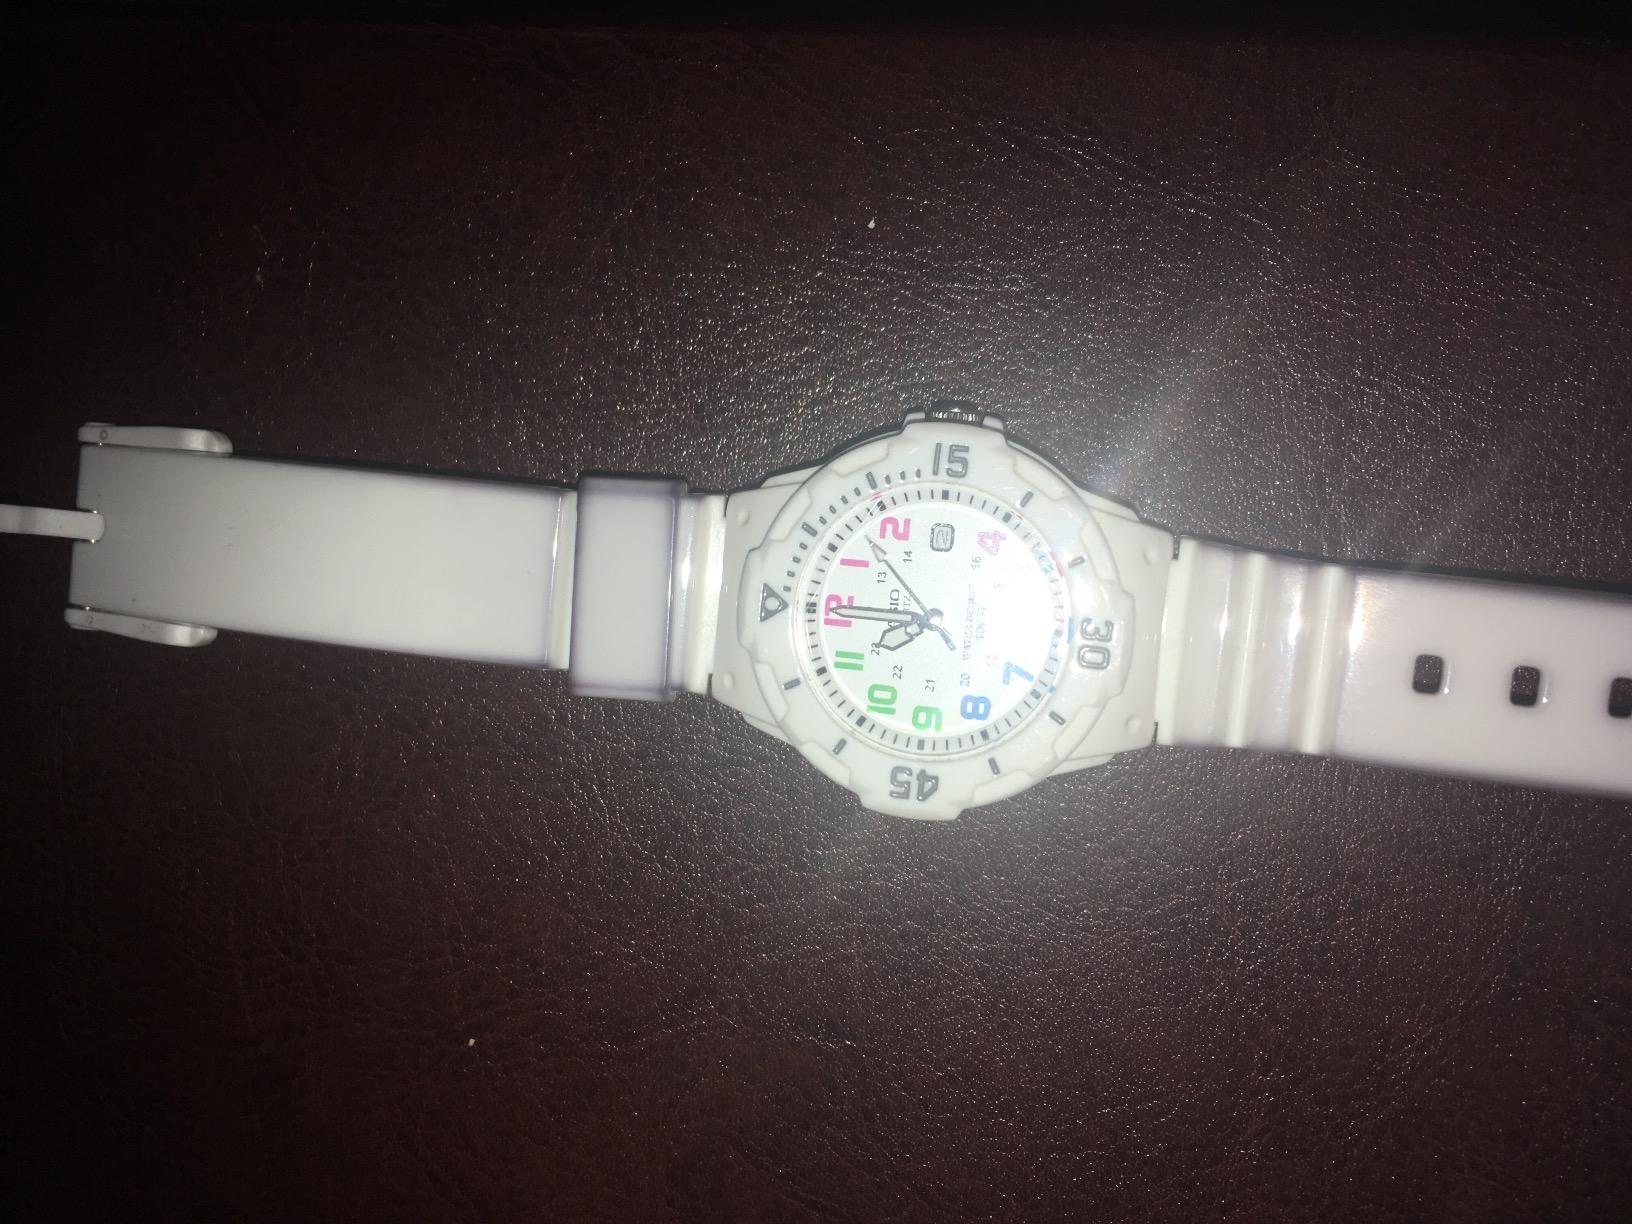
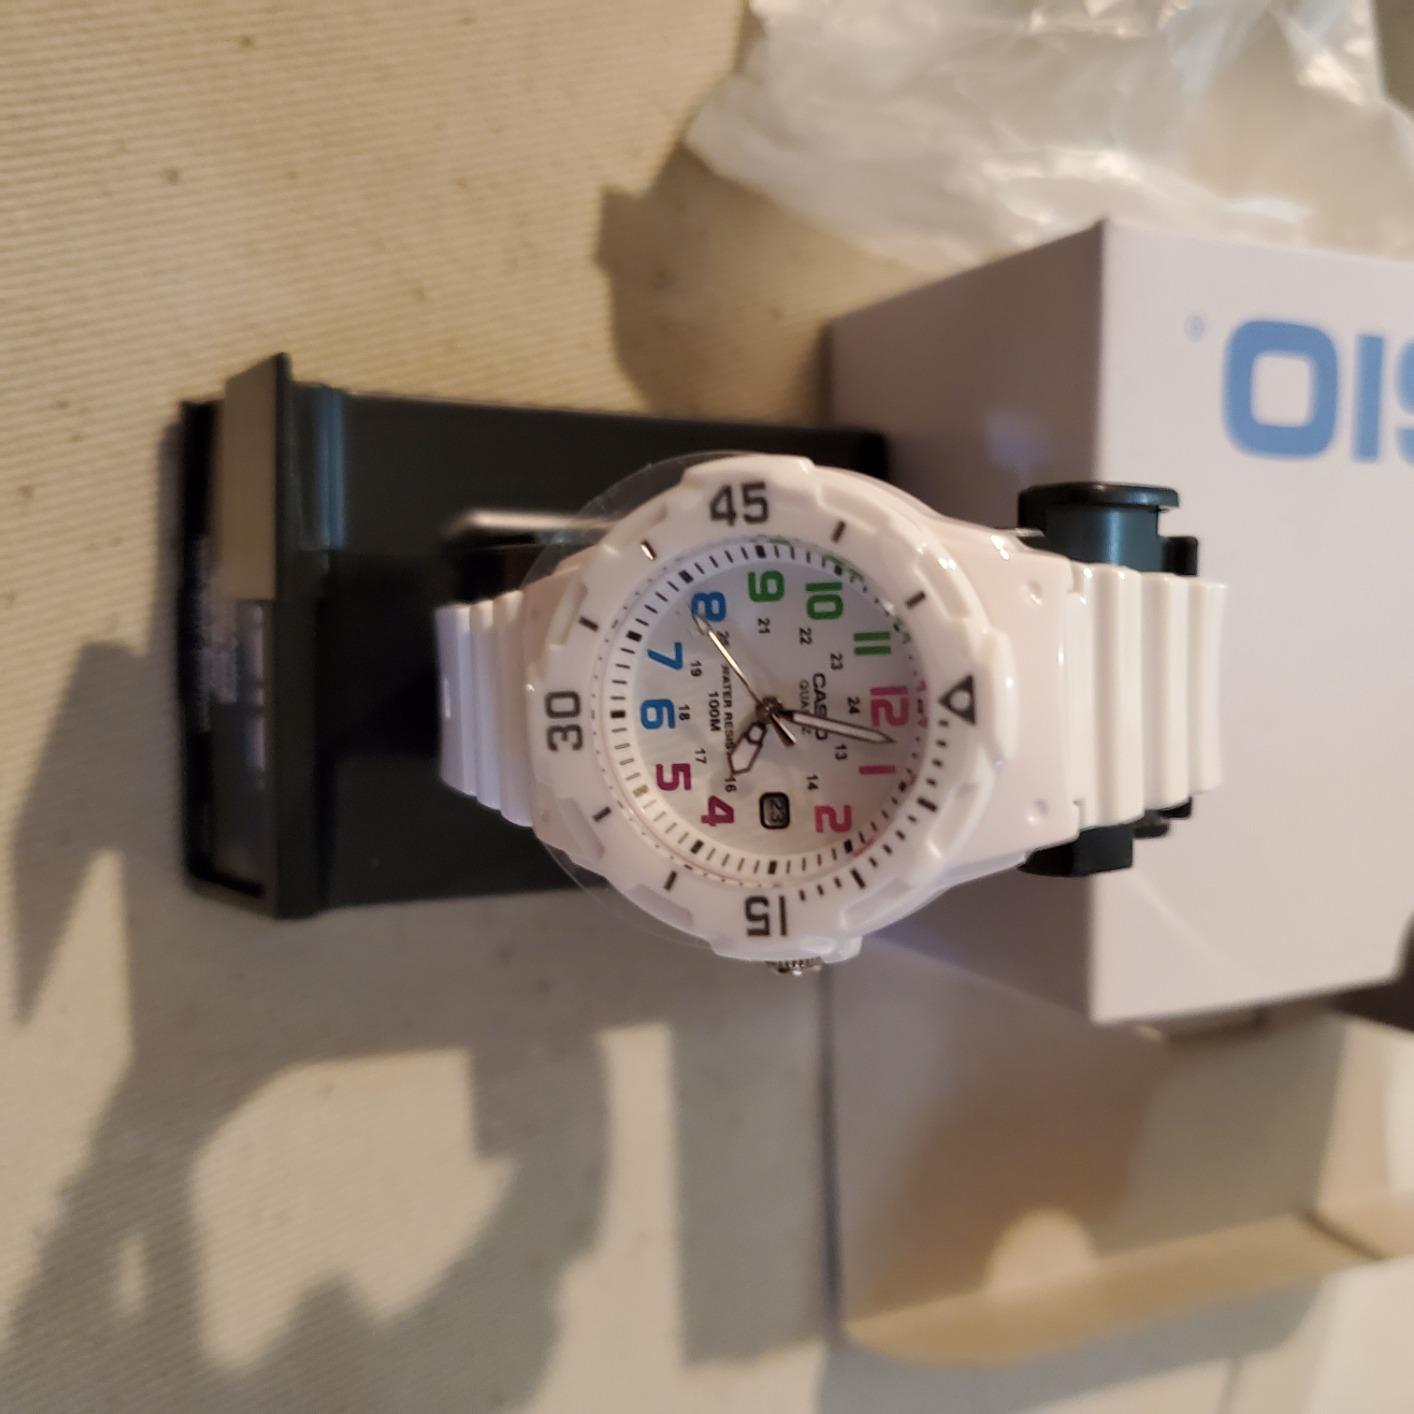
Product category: accessories_watch
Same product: yes